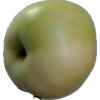
Label: Apple 6